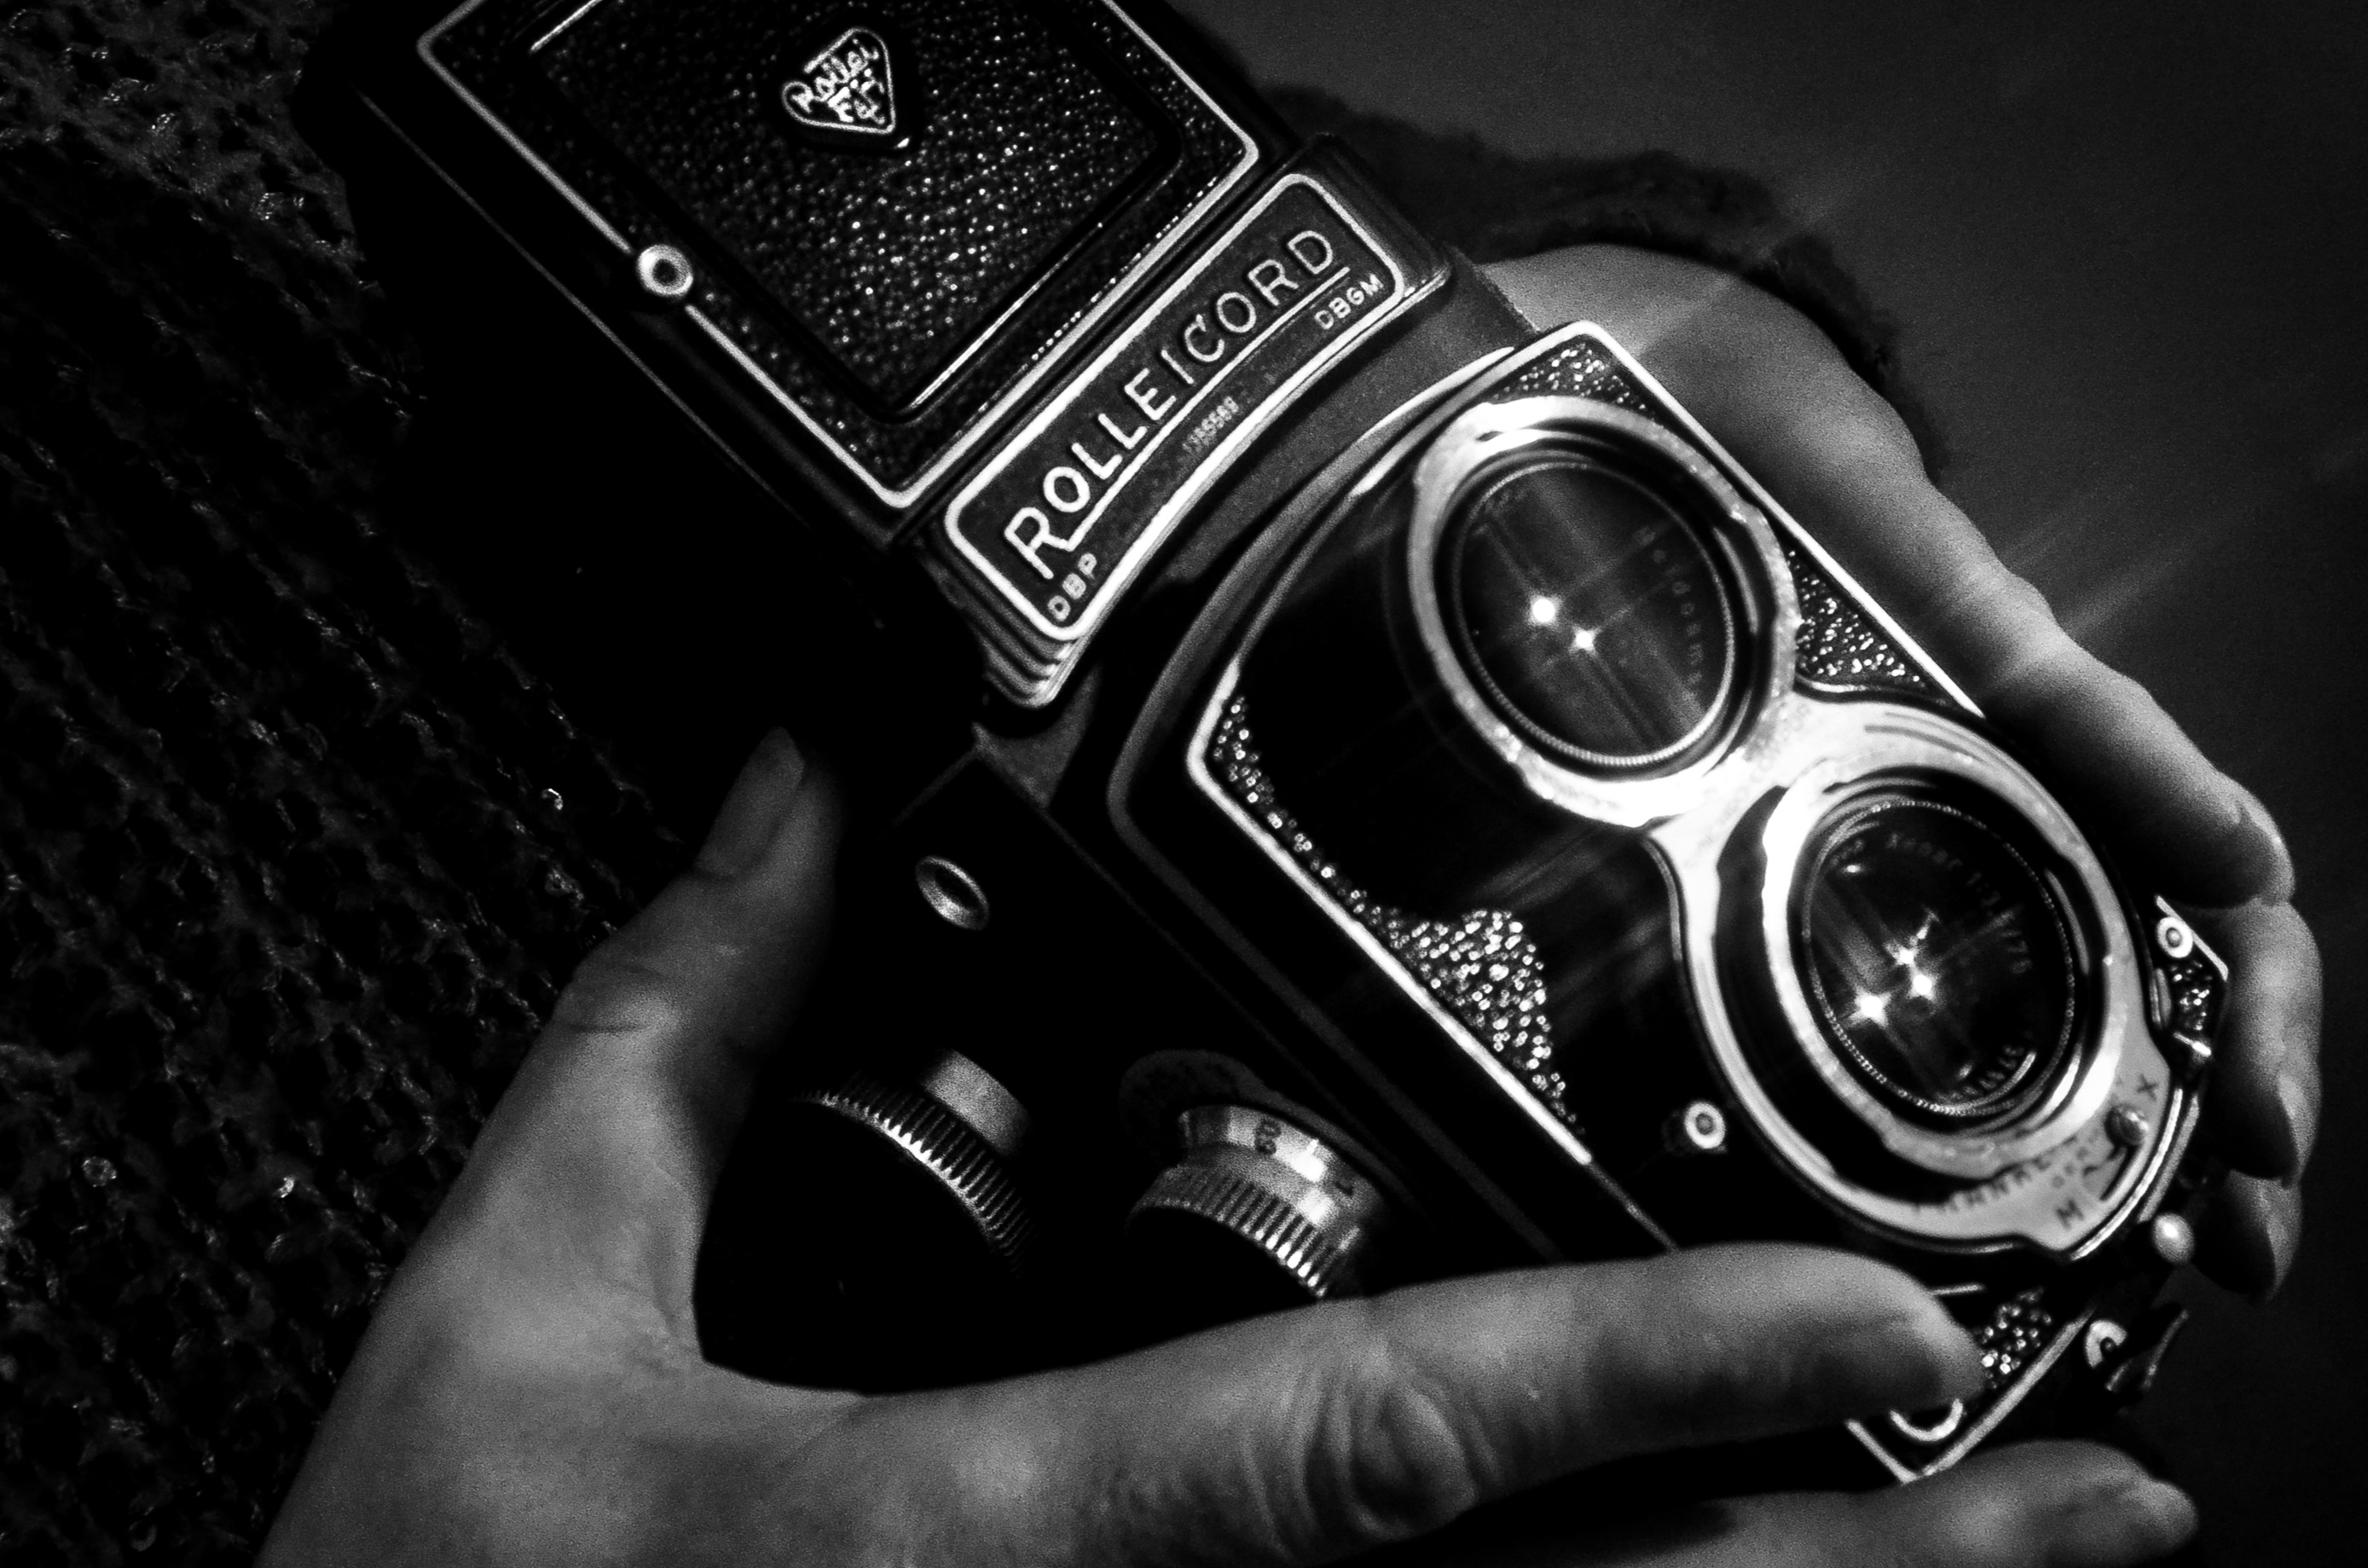
light, black and white, camera, photography, vintage, photographer, retro, photo, lens, equipment, darkness, black, monochrome, reflex camera, digital camera, hands, photograph, classic, twin, rollei, monochrome photography, digital slr, computer wallpaper, single lens reflex camera, cameras optics, rolleicord